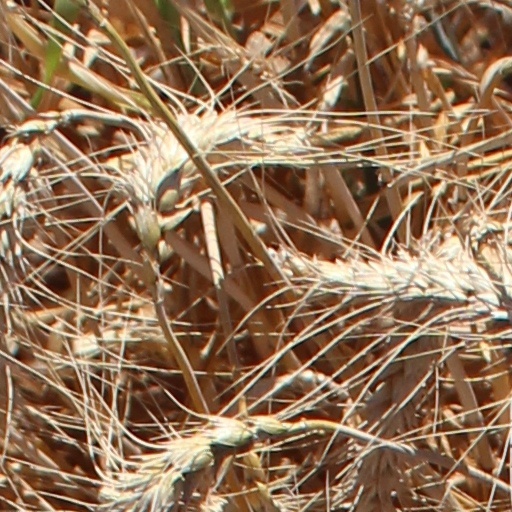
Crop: wheat